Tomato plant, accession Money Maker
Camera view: horizontal (90 deg, fisheye); turntable rotation: 330 degrees
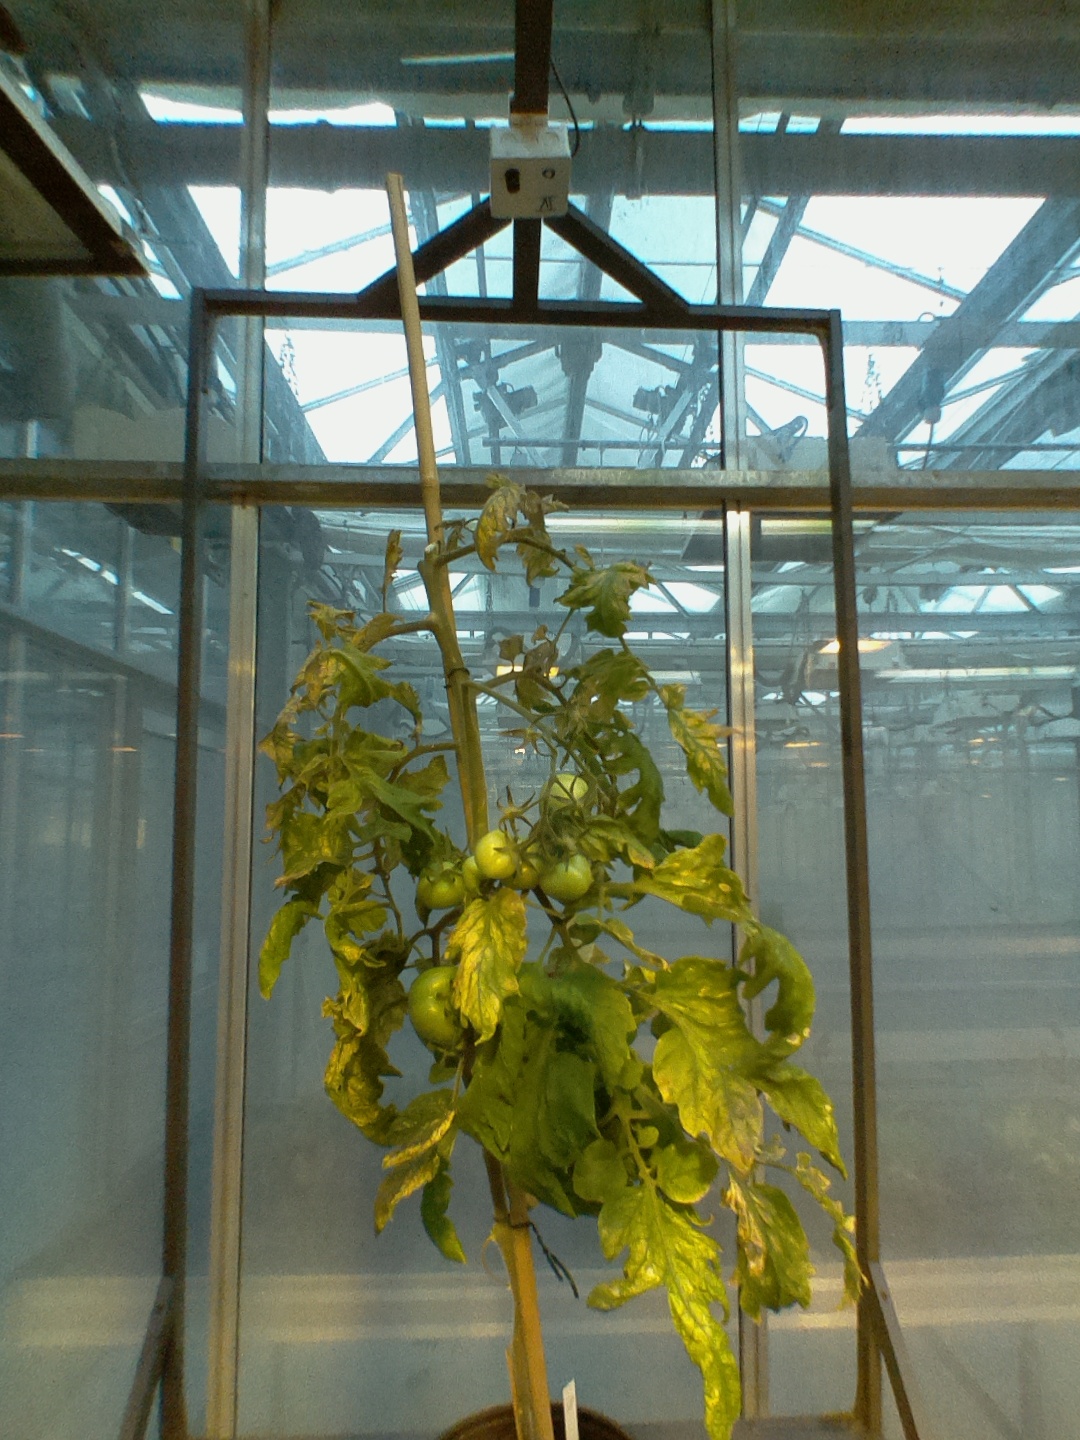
BBCH growth stage 79: 90% -100% of final fruit size